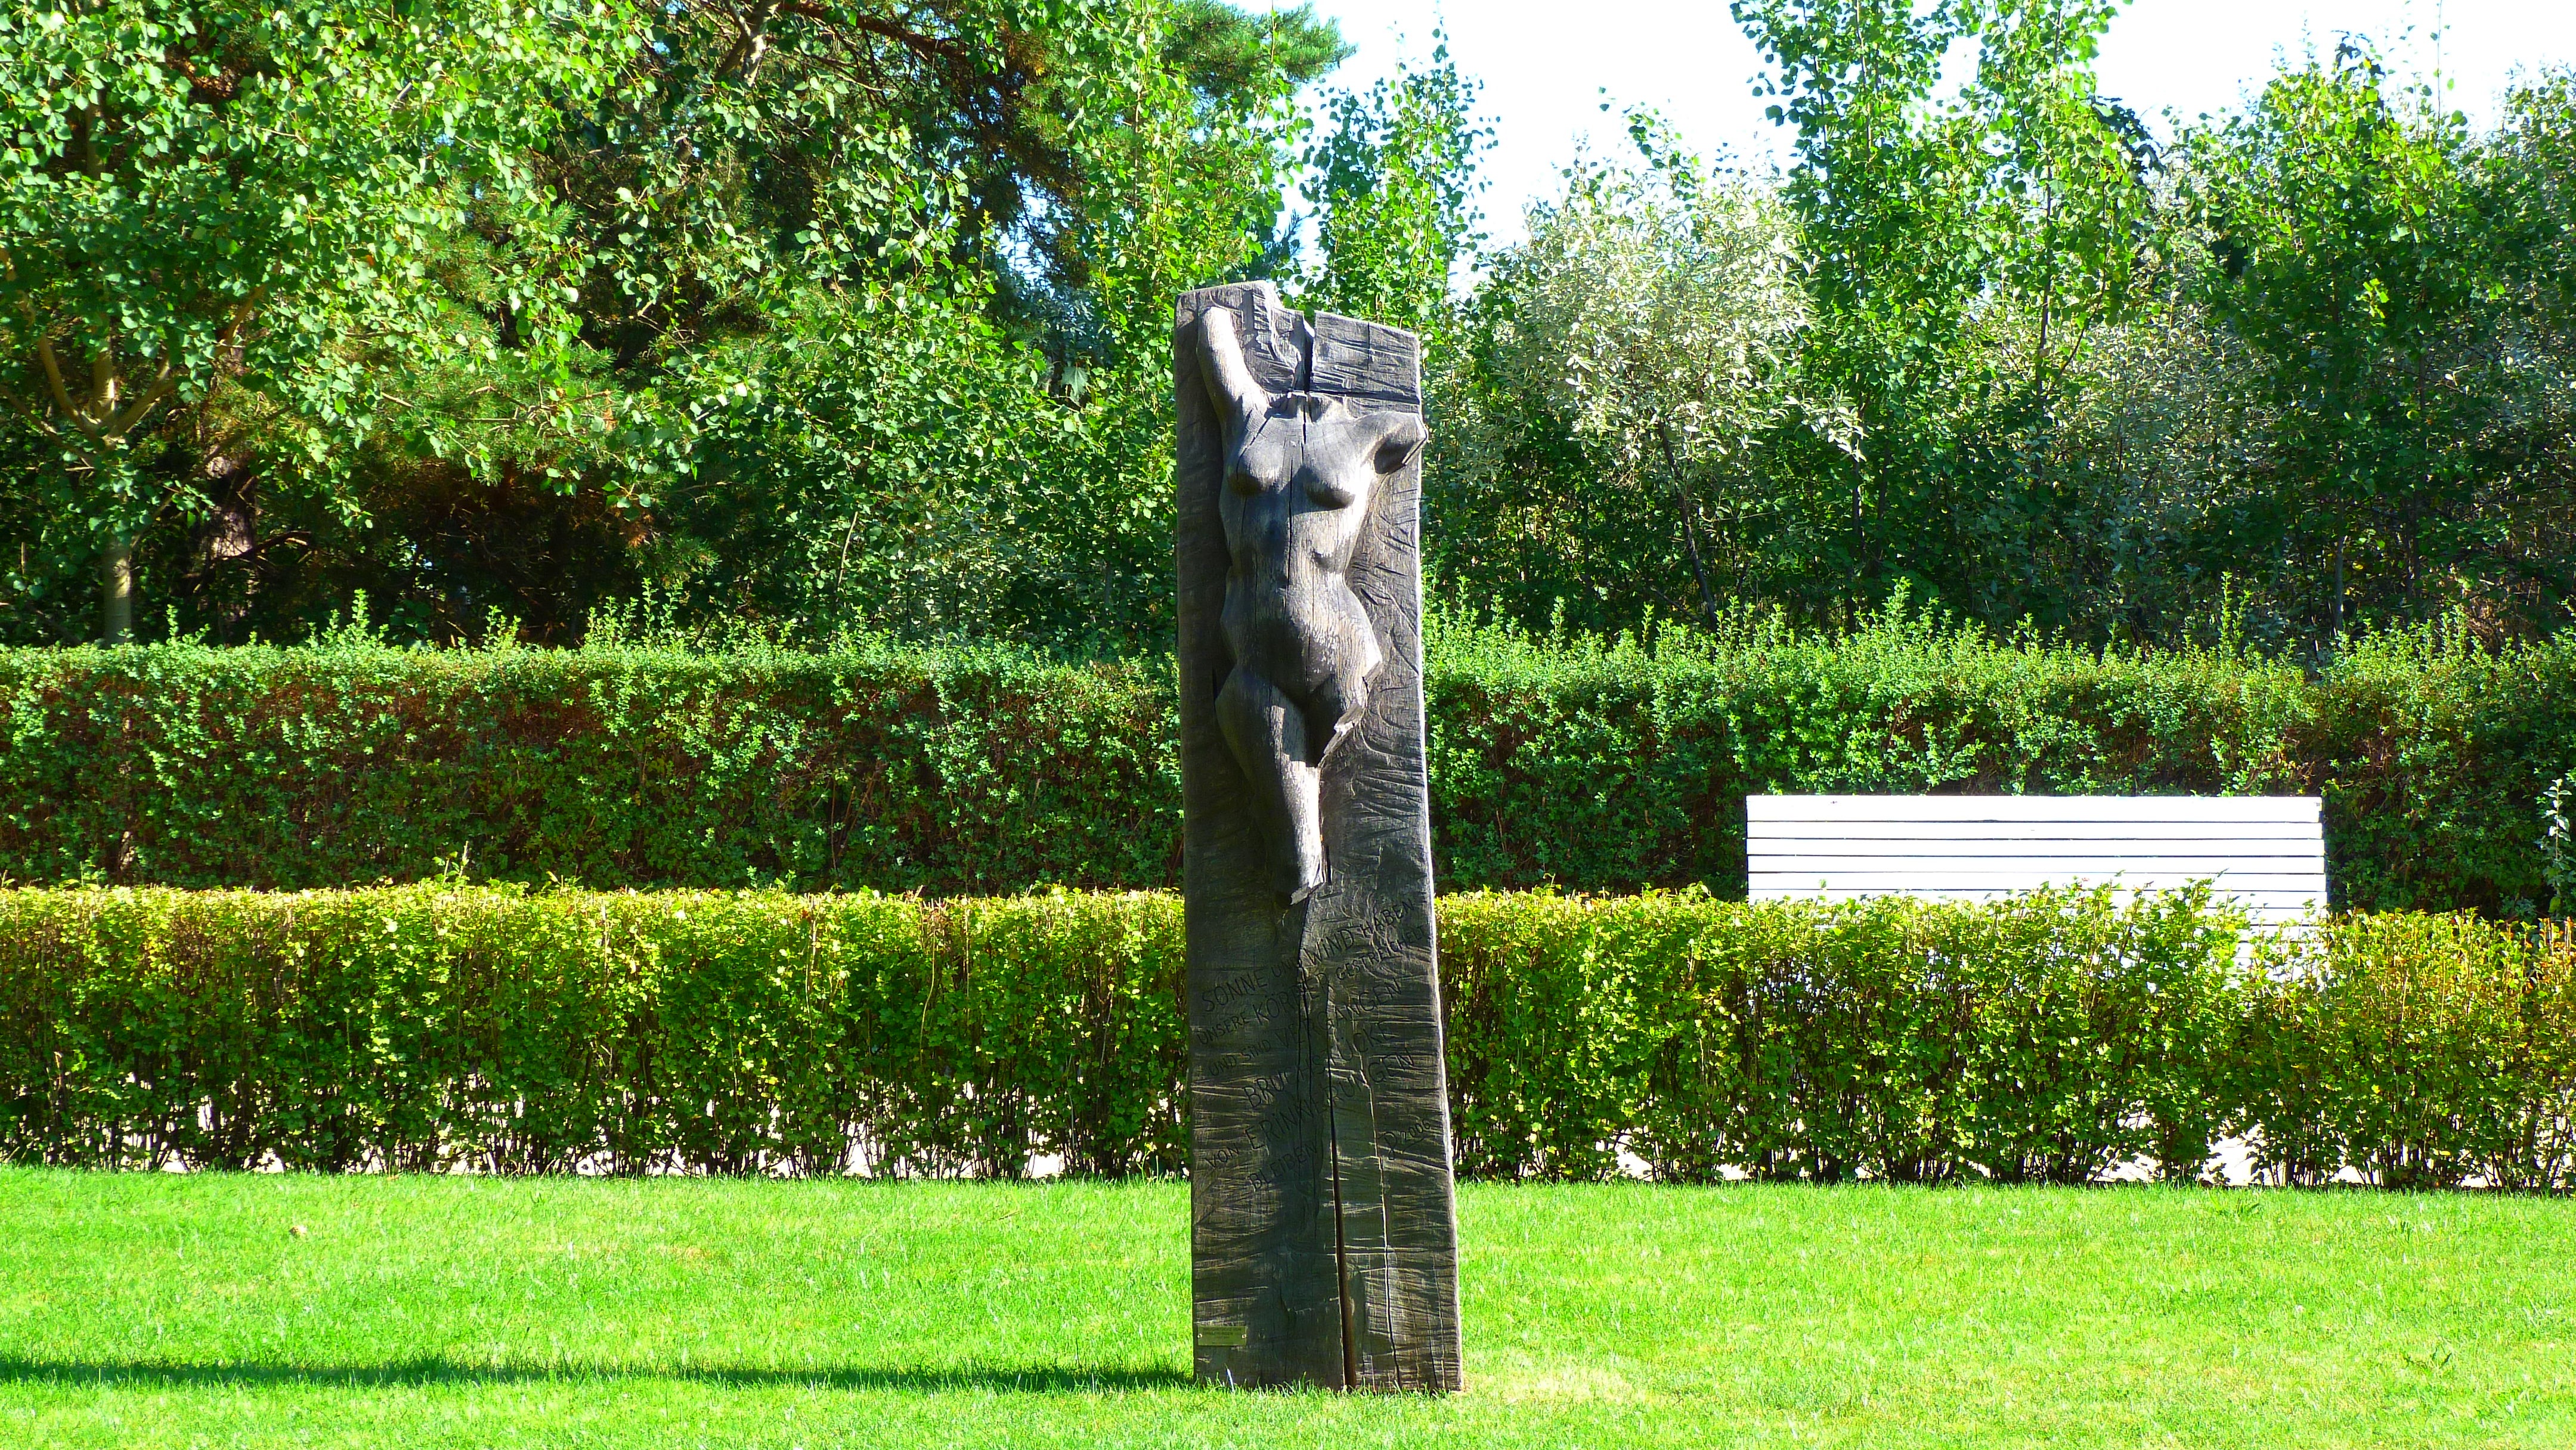
landscape, tree, grass, plant, wood, lawn, meadow, plastic, statue, green, pasture, park, garden, sculpture, art, landscaping, figure, shrub, grove, botanical garden, yard, hedge, nature reserve, biome, grass family, outdoor structure